Nightingale Mountains

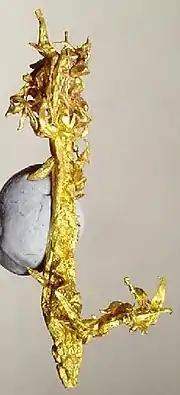
Cystalline gold from the Nightingale District

The Nightingale Mountains are a north–south trending range located along the western border of Pershing County and extending into the northeastern corner of Washoe County. The range has a length of and a width of about . The highest peak has an elevation of which is above the elevation of the dry Winnemucca Lake bed at about .